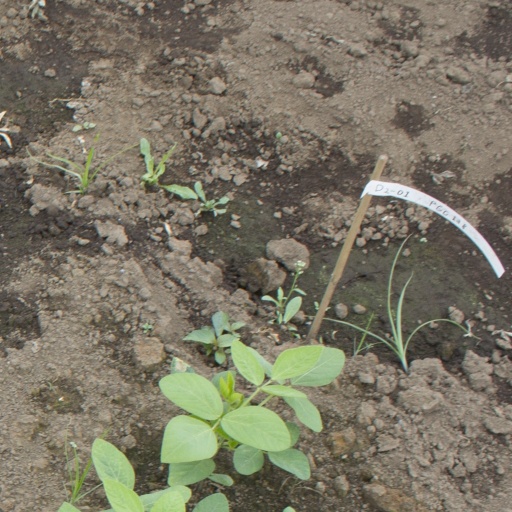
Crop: soybean